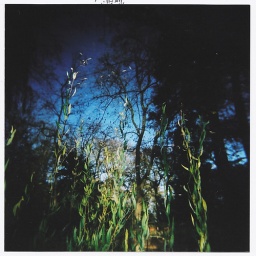
trees reflected in water